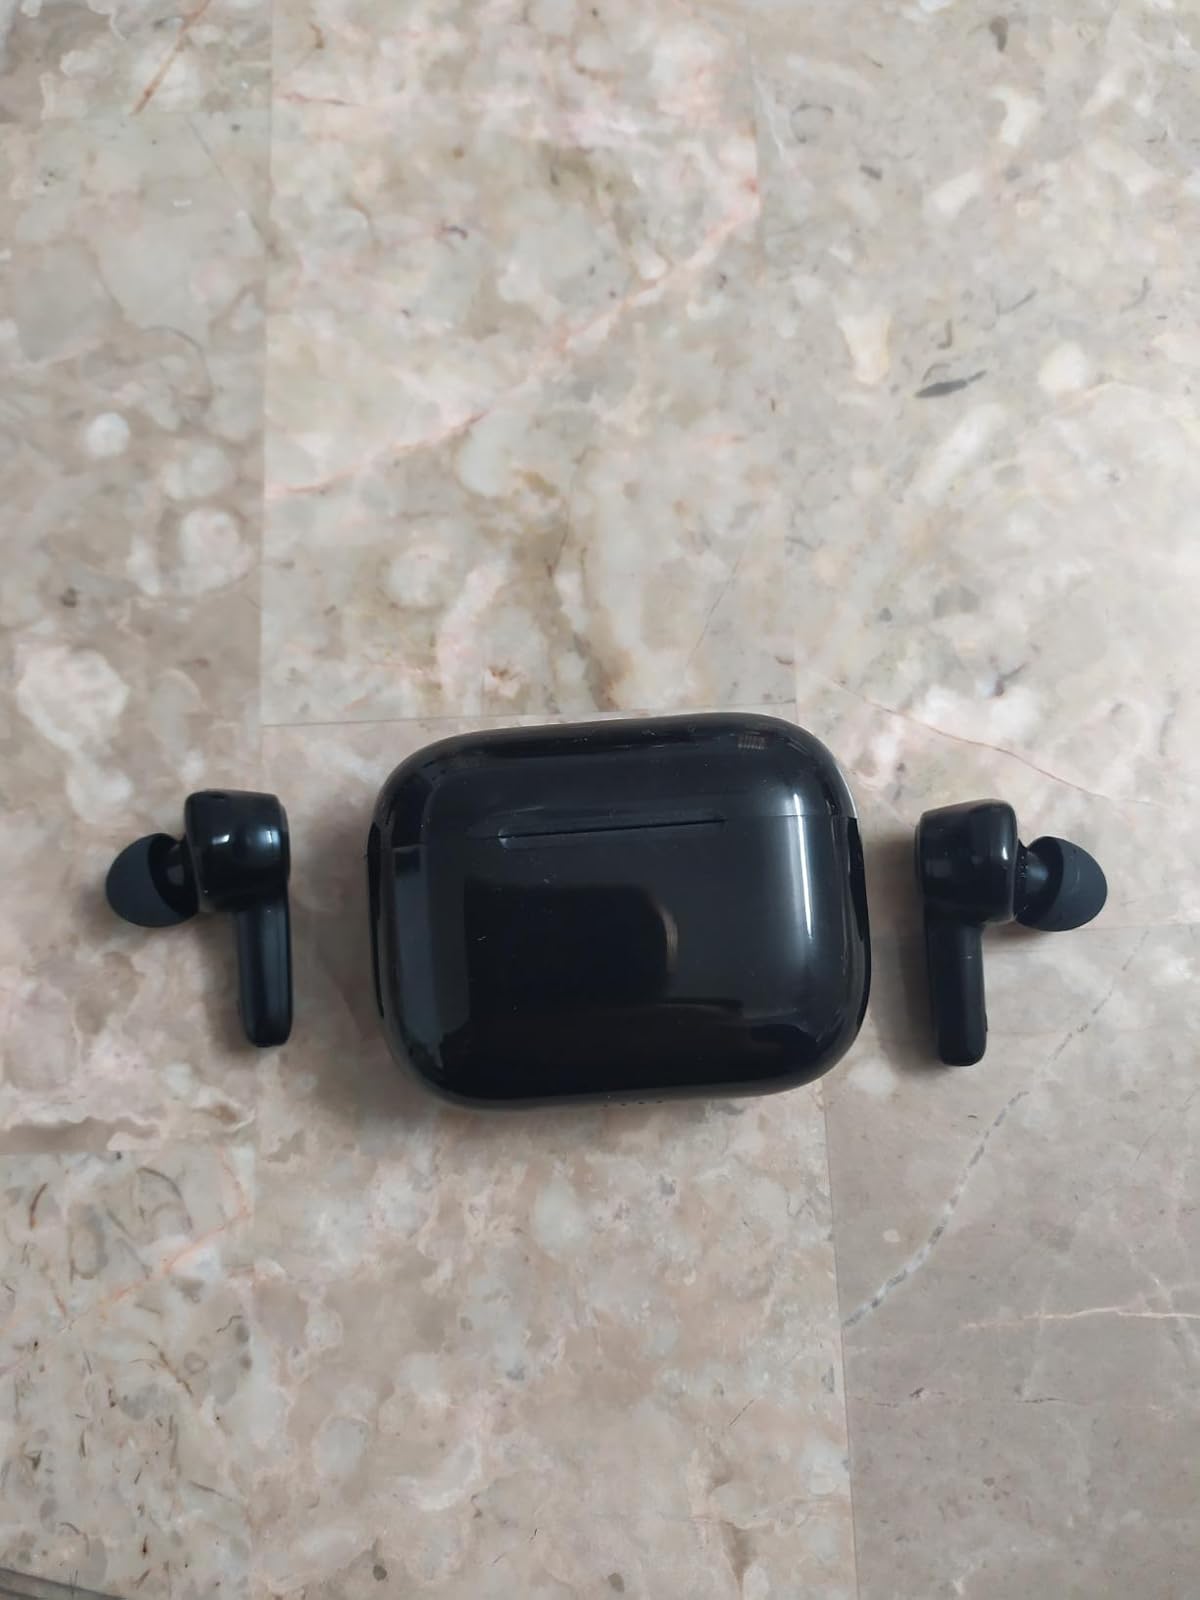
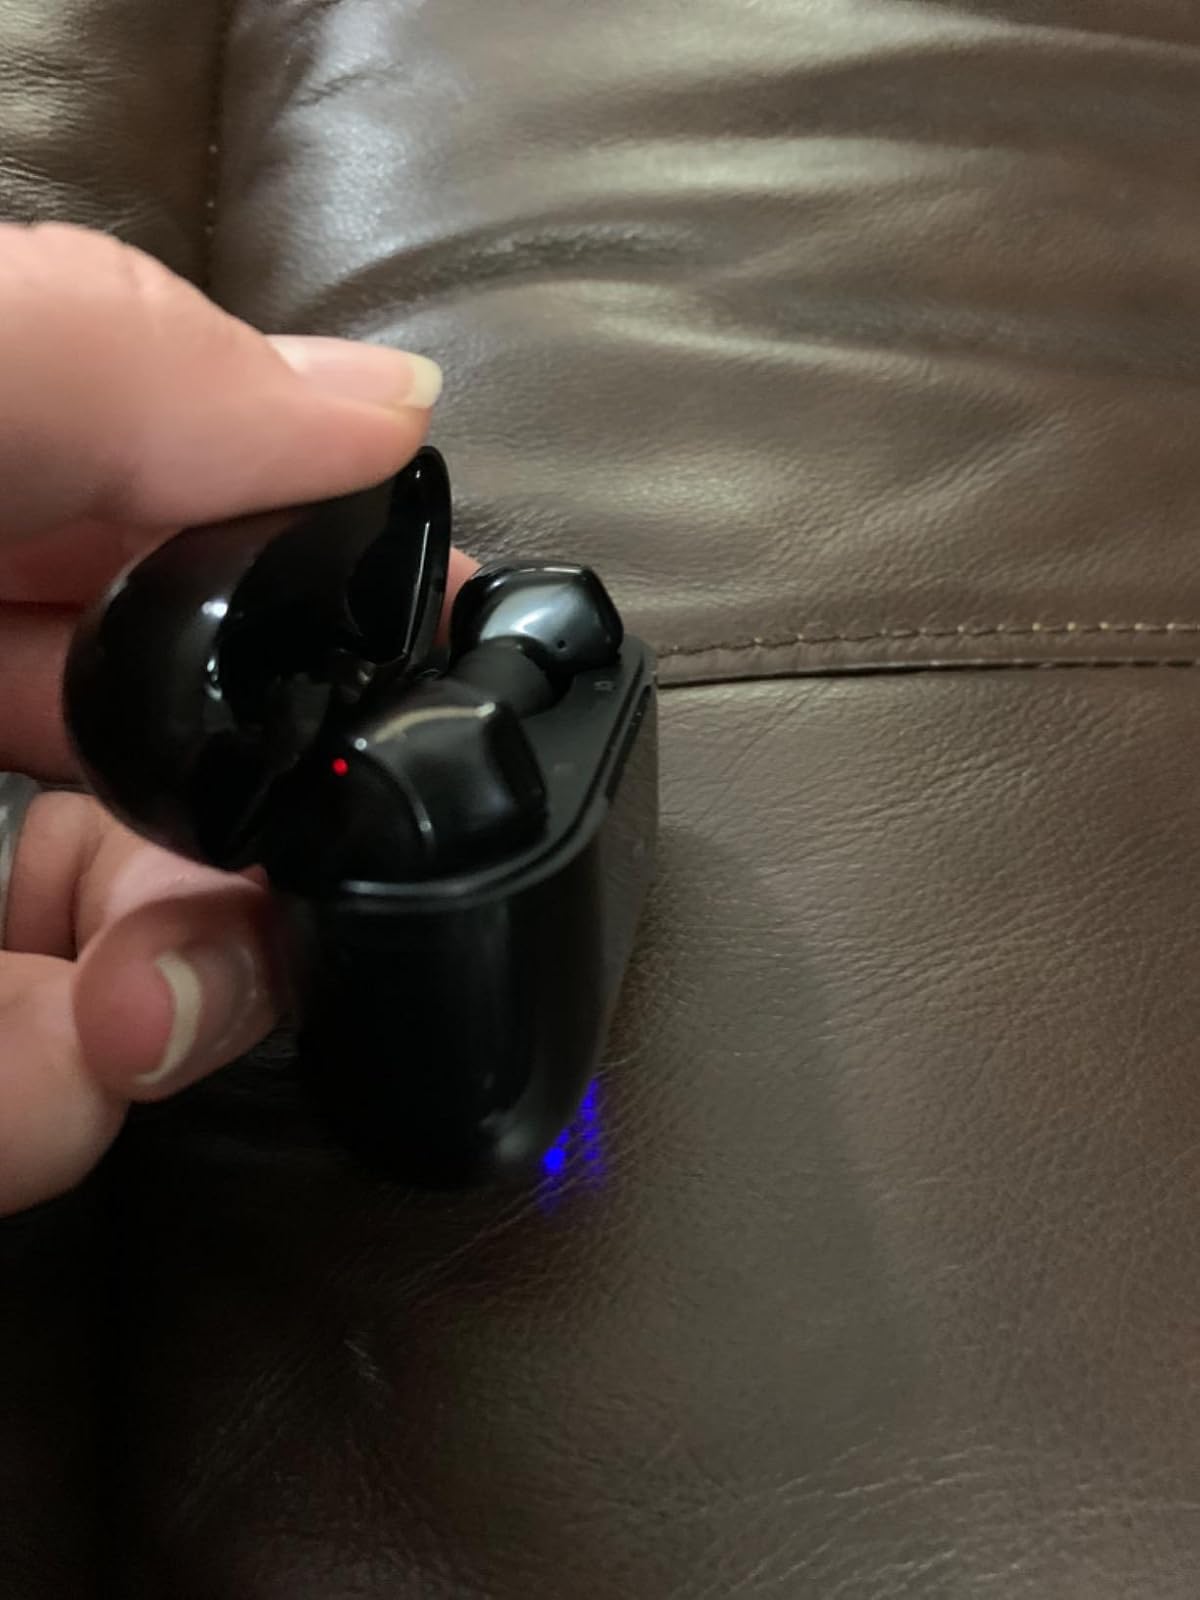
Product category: earbuds
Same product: yes